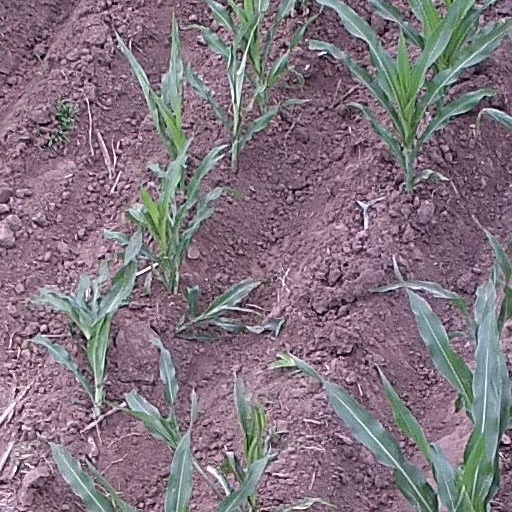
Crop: maize; corn